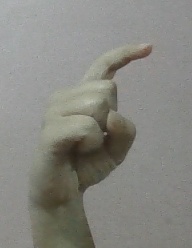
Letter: ra